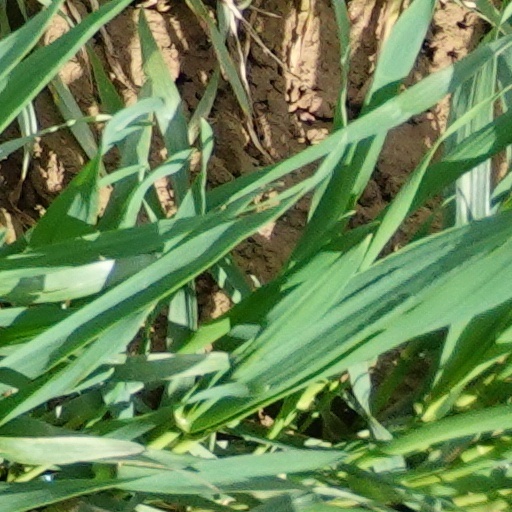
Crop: wheat